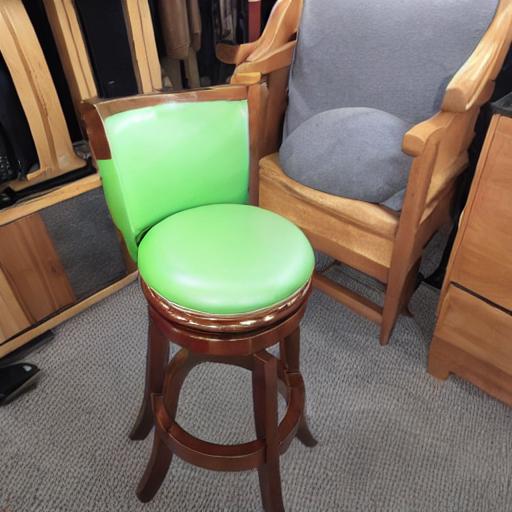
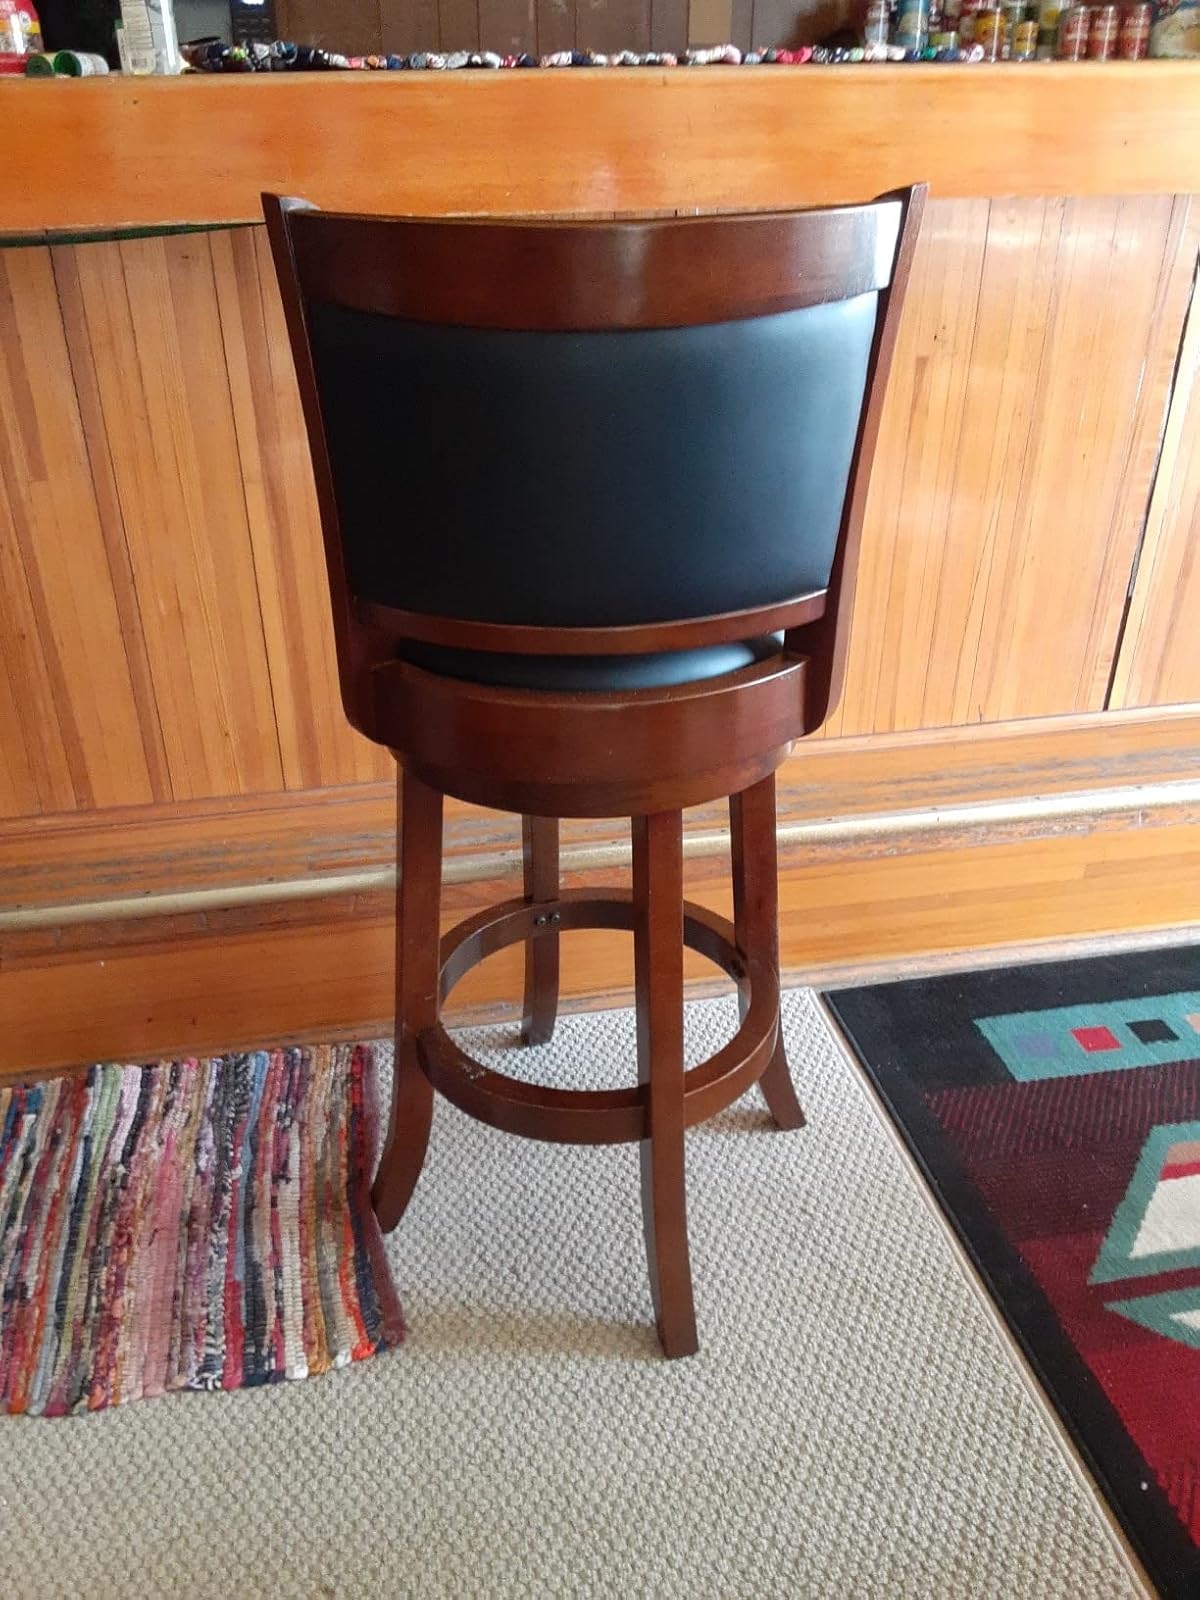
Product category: stool
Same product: no